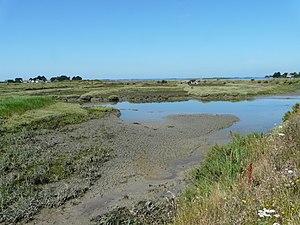
Le marais de Lasné à Saint-Armel (Morbihan)
Le marais de Lasné est un ancien marais salant proche du golfe du Morbihan, dans la commune de Saint-Armel. Il est protégé pour son intérêt écologique, particulièrement pour les populations d'oiseaux qui le fréquentent.